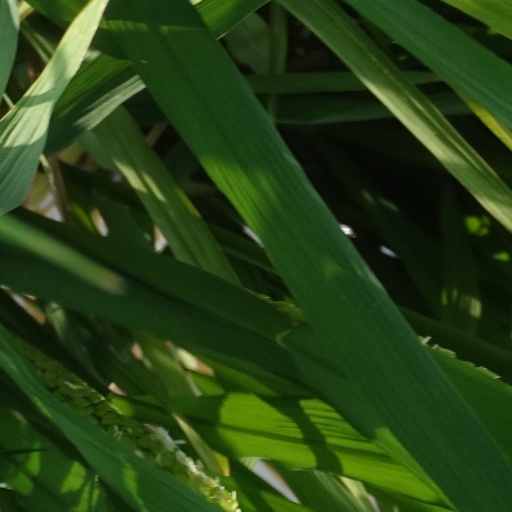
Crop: rice